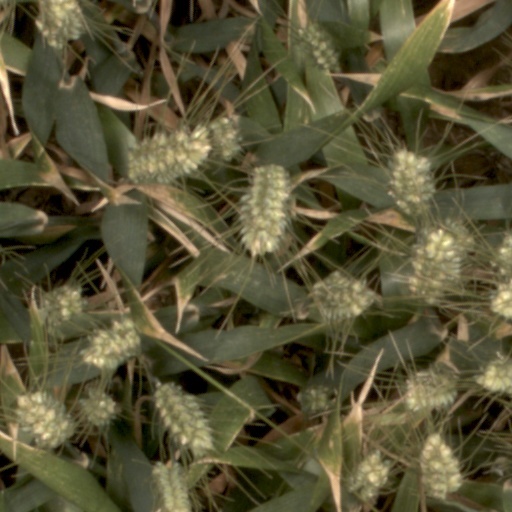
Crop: wheat